French Wars of Religion

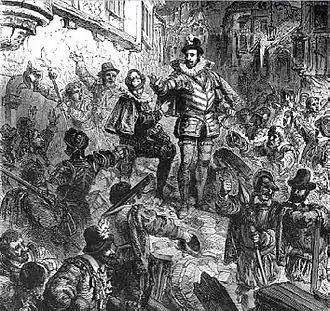
The Duke of Guise during the Day of the Barricades

The situation degenerated into open warfare even without the King having the necessary funds. Henry of Navarre again sought foreign aid from the German princes and Elizabeth I of England. Meanwhile, the solidly Catholic people of Paris, under the influence of the Committee of Sixteen, were becoming dissatisfied with Henry III and his failure to defeat the Calvinists. On 12 May 1588, the Day of the Barricades, a popular uprising raised barricades on the streets of Paris to defend the Duke of Guise against the alleged hostility of the king, and Henry III fled the city. The Committee of Sixteen took complete control of the government, while the Guise protected the surrounding supply lines. The mediation of Catherine de'Medici led to the Edict of Union, in which the crown accepted almost all the League's demands: reaffirming the Treaty of Nemours, recognizing Cardinal de Bourbon as heir, and making Henry of Guise Lieutenant-General.